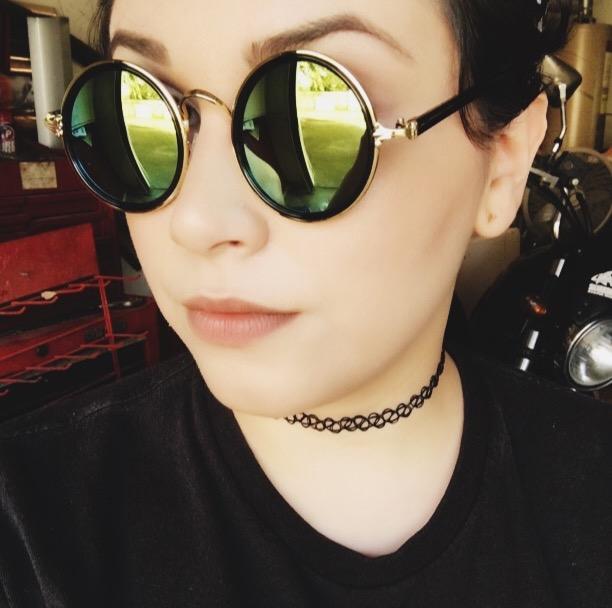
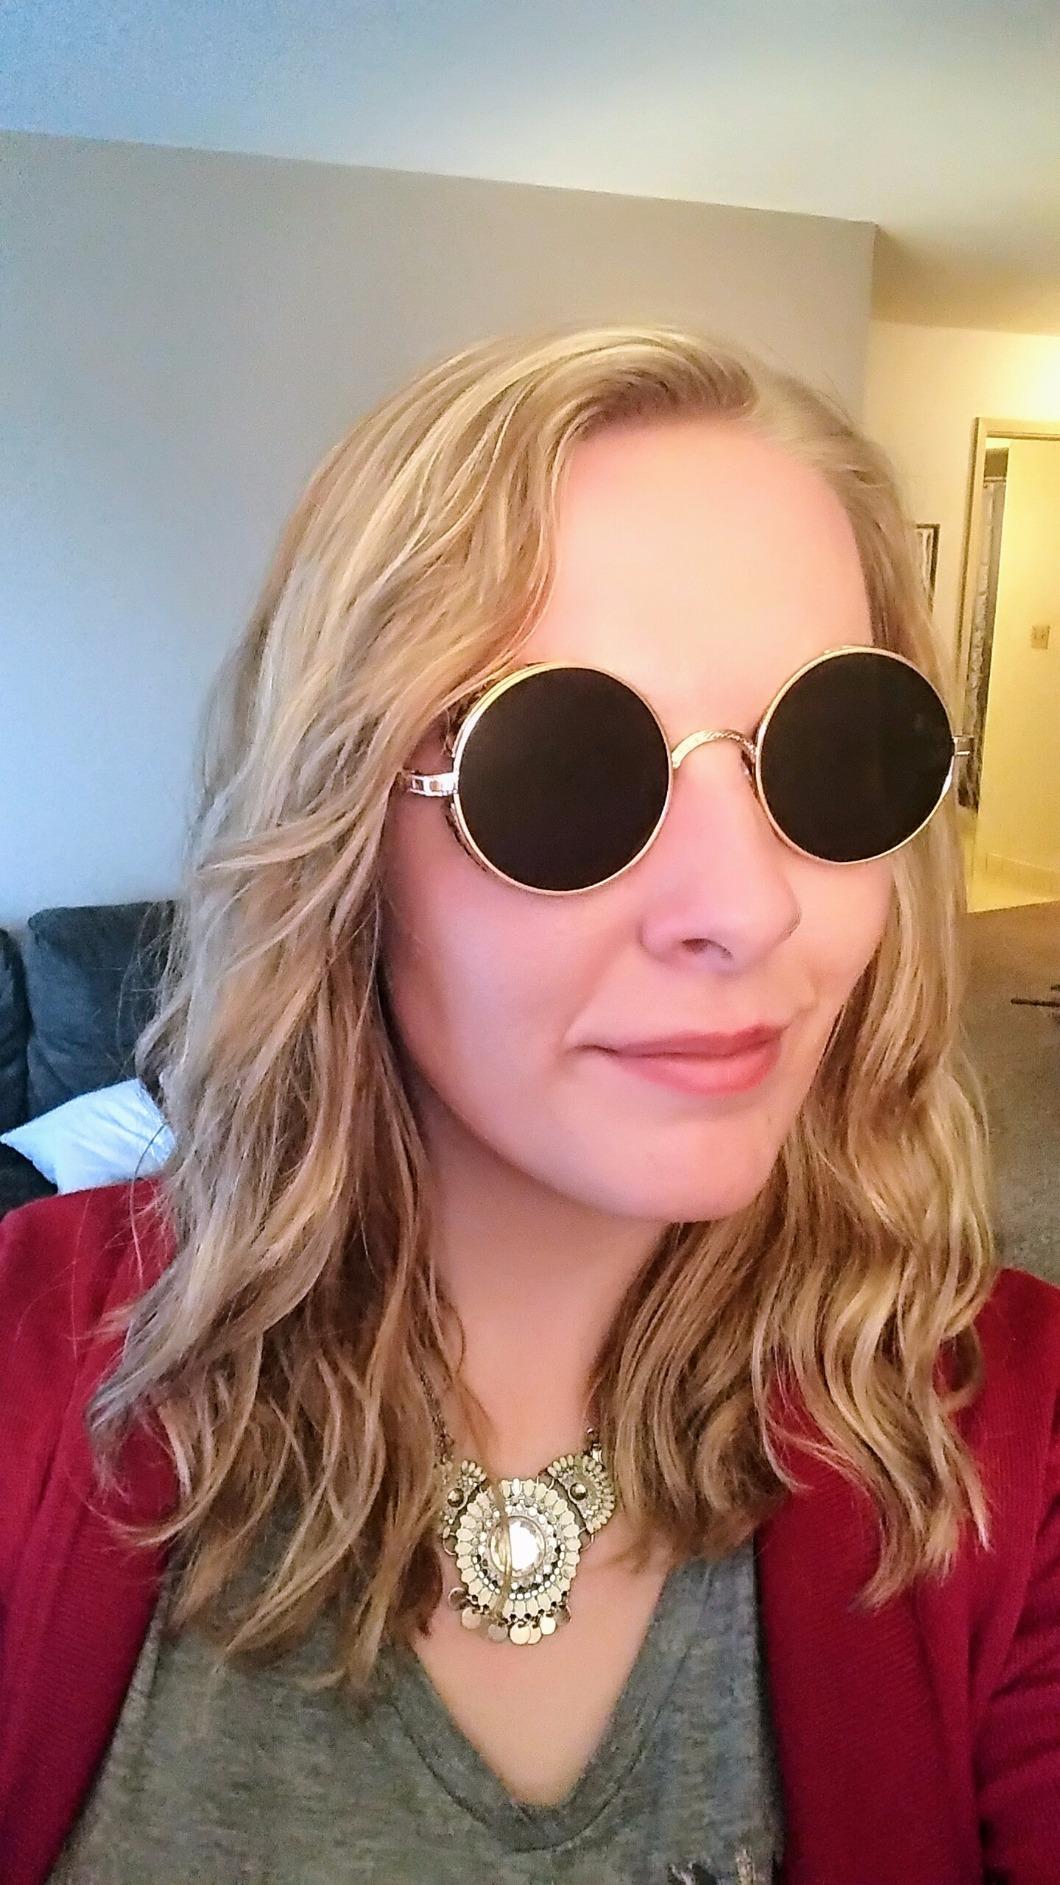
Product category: accessories_sunglasses
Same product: no